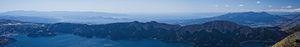
La baie de Suruga est une baie du Japon située entre le cap Omae et la péninsule d'Izu.